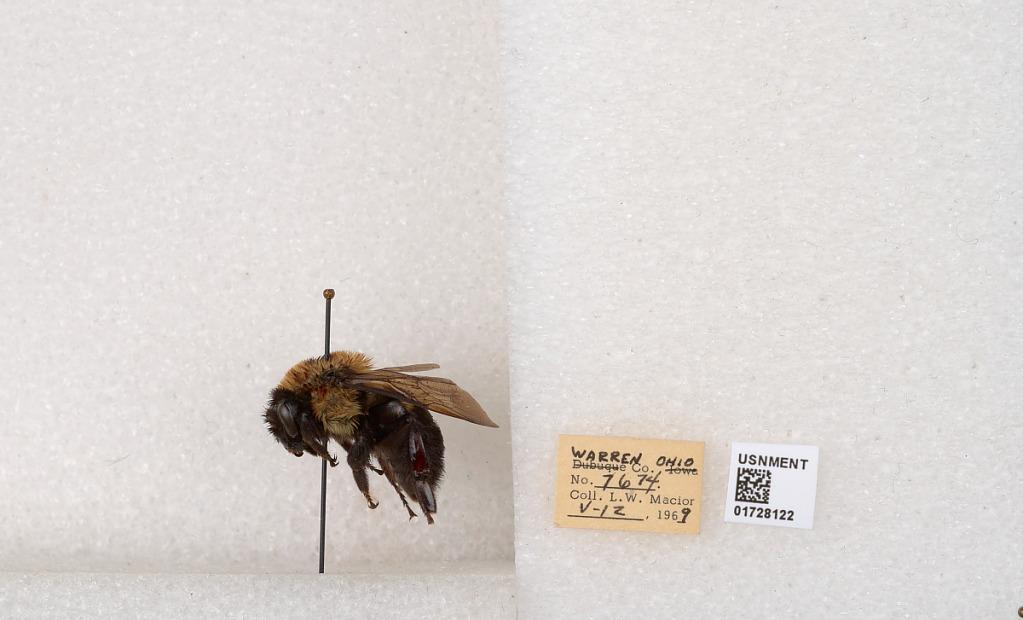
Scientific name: Bombus (Separatobombus) griseocollis (De Geer)
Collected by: L. Macior
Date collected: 1969-5-12
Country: United States
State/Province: Ohio
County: Warren
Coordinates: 39.4276, -84.1668